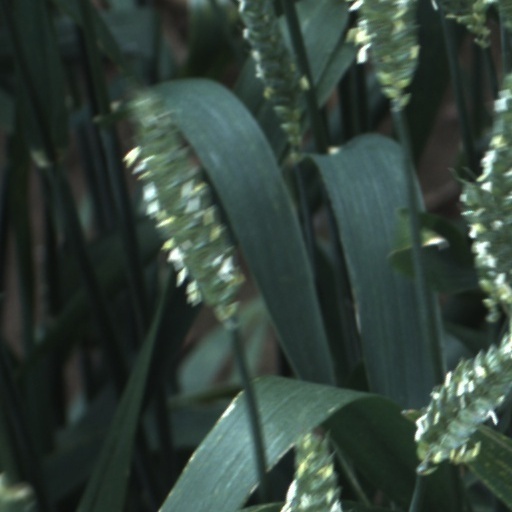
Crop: wheat